Andrew Natsios

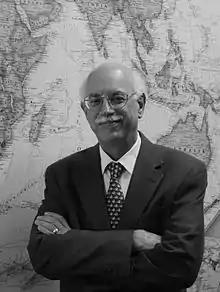
Natsios in 2012

Andrew S. Natsios (born September 22, 1949) is an American public servant and Republican politician originally from Massachusetts, who served in a number of positions in the administrations of Governor Paul Cellucci and President George W. Bush.